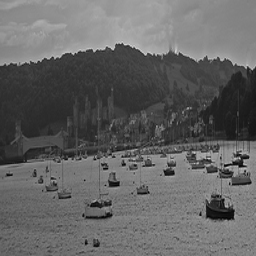
Dozens of boats are out on a body of water.
there are hundreds of different kinds of boats in the water
A large body of water with various types of small boats in the water and a hillside in the distance.
Several boats are out on the water and there is a valley behind the water.
A black and white photo of many ships in a harbor.